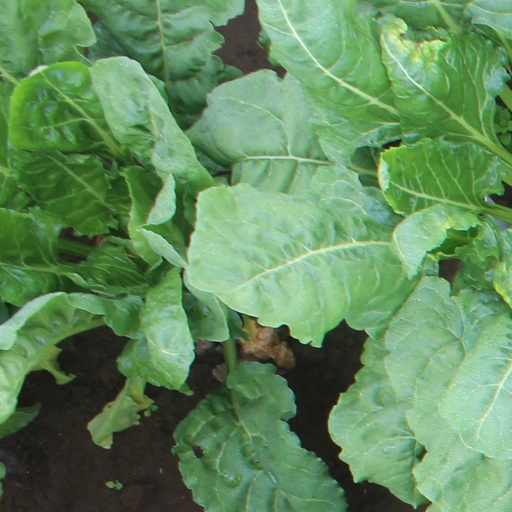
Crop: sugar beet